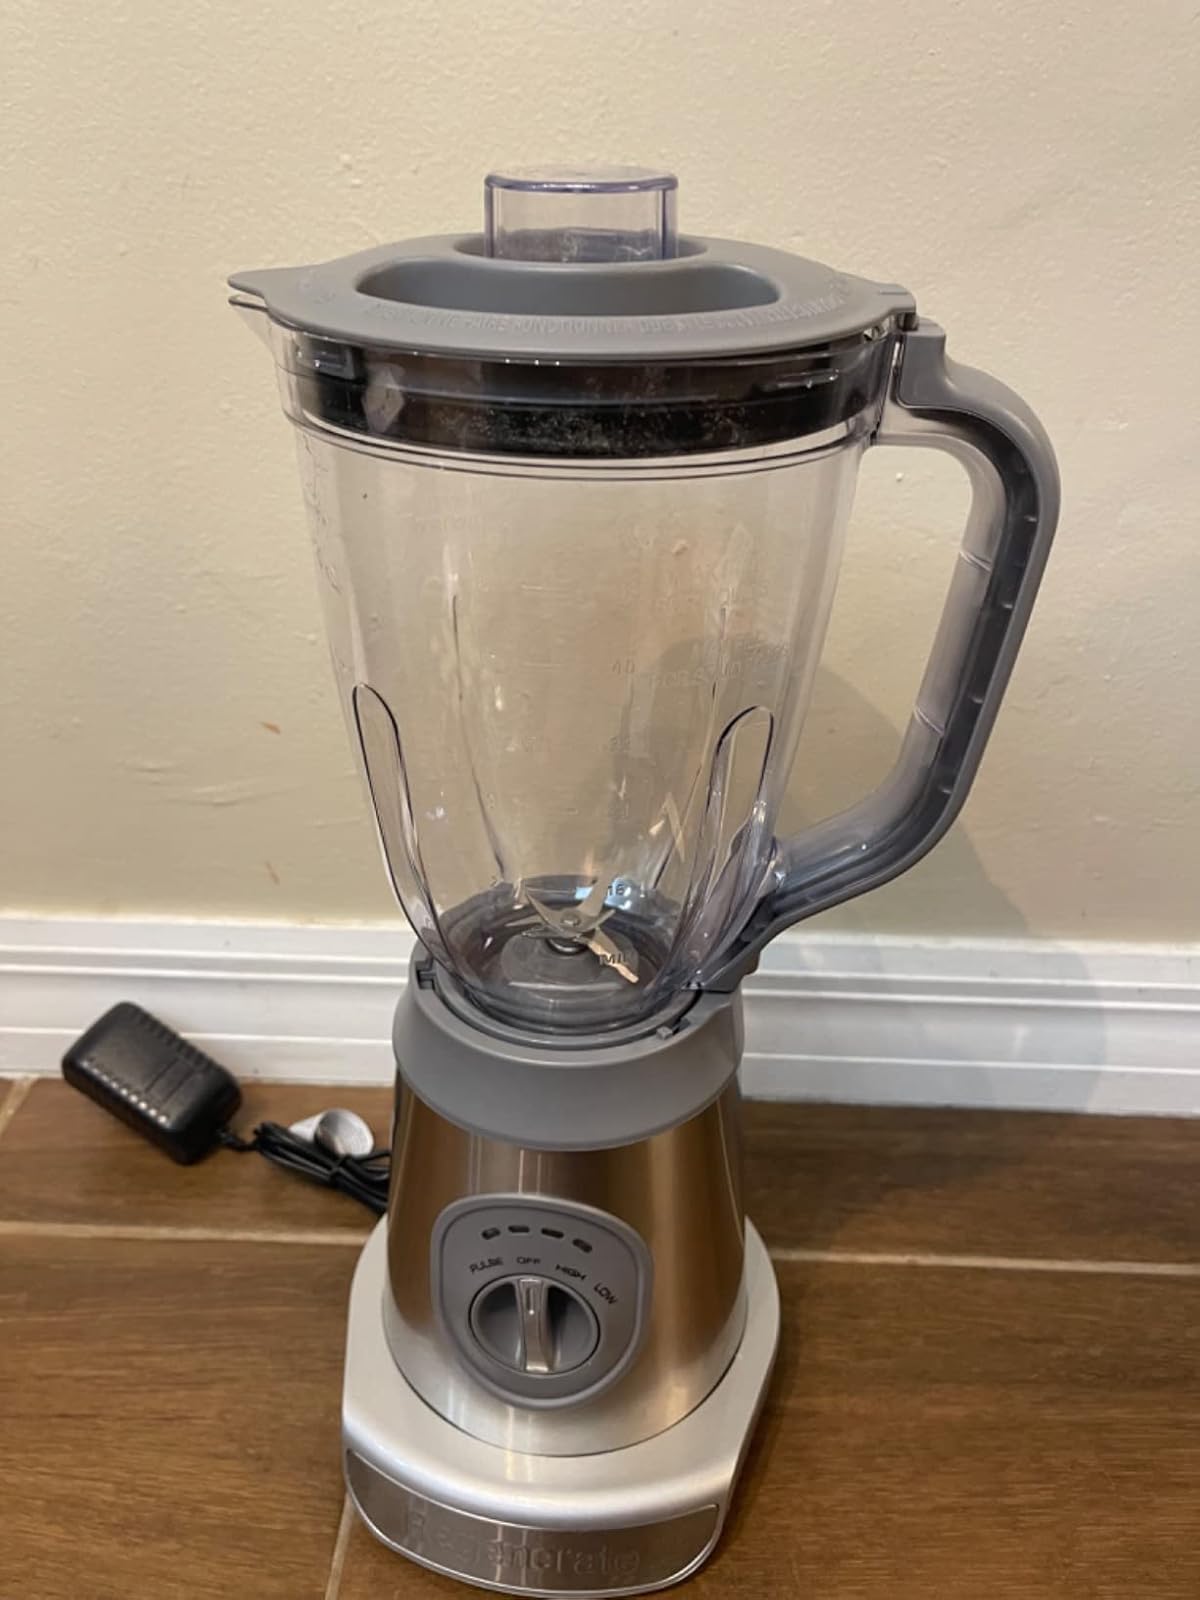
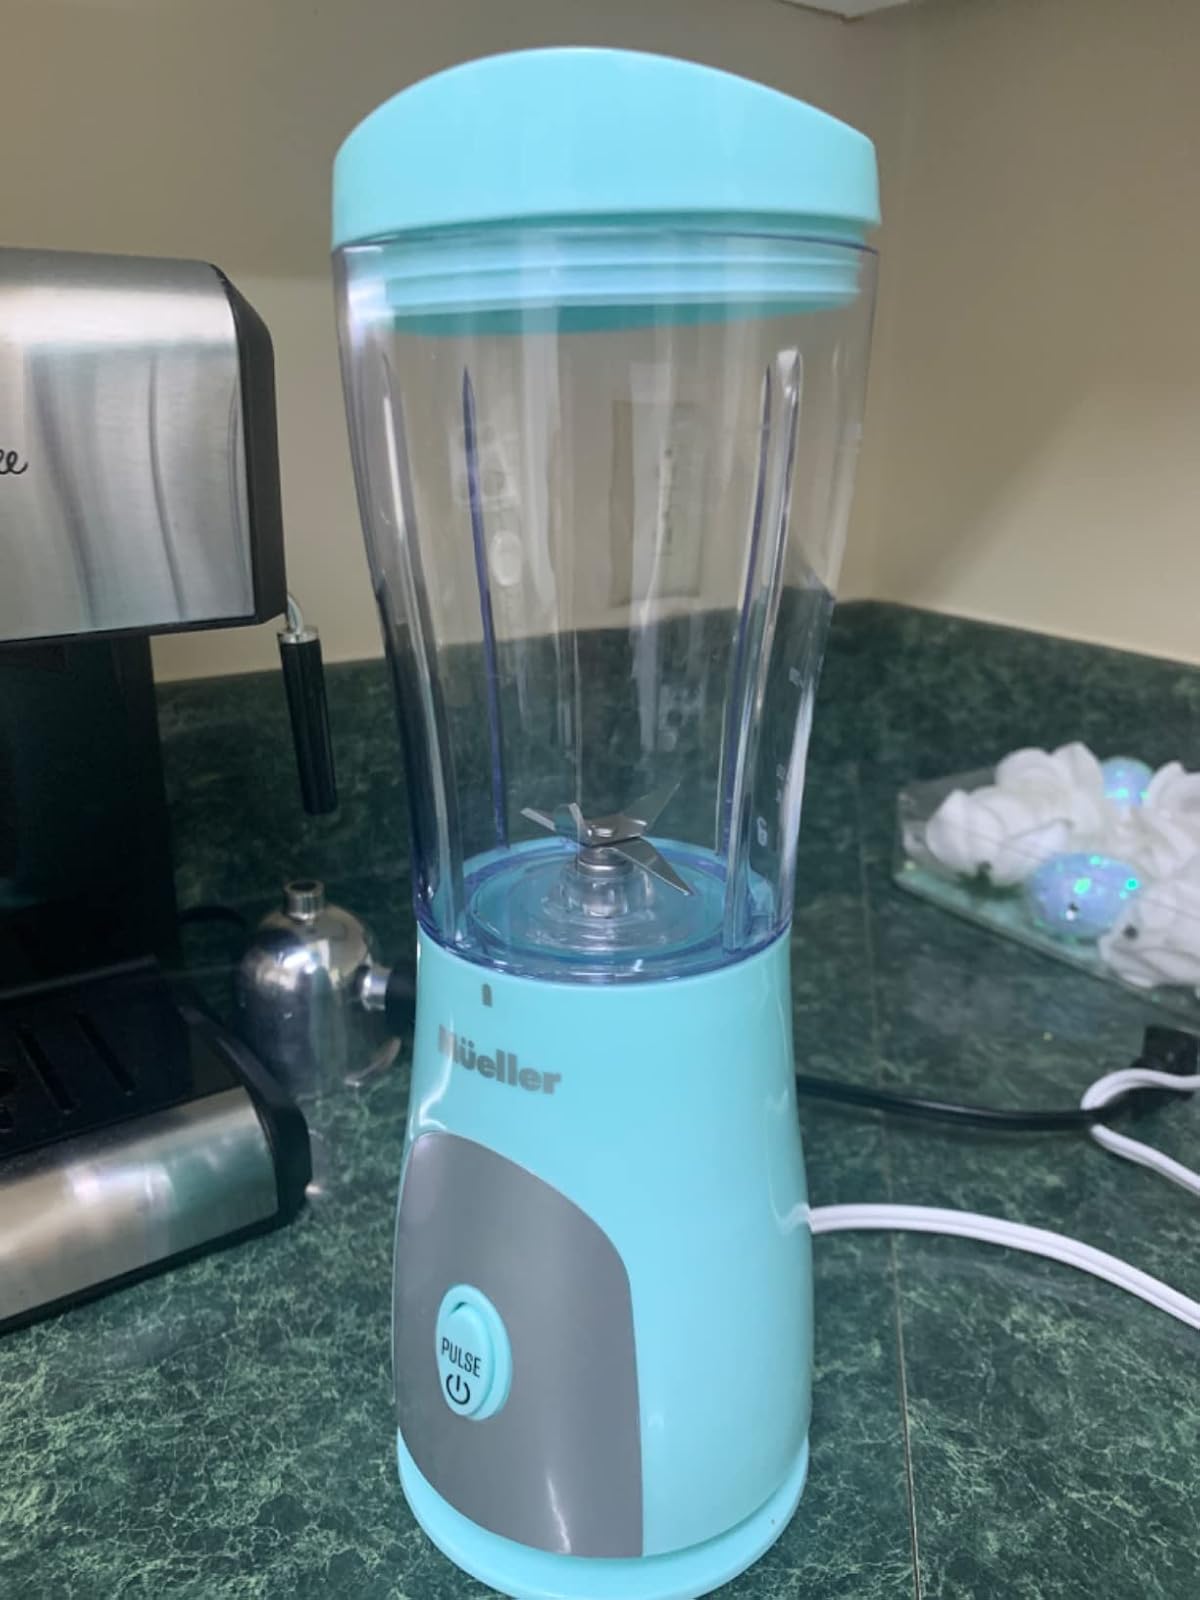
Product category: items_blender
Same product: no